Jin–Song wars

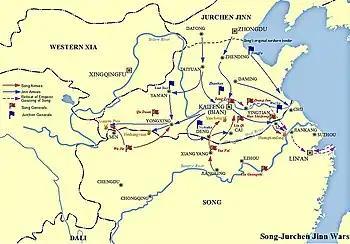
Map showing the Song-Jurchen Jin wars

The Jin–Song Wars were a series of conflicts between the Jurchen-led Jin dynasty (1115–1234) and the Han-led Song dynasty (960–1279). In 1115, Jurchen tribes rebelled against their overlords, the Khitan-led Liao dynasty (916–1125), and declared the formation of the Jin. Allying with the Song against their common enemy the Liao dynasty, the Jin promised to cede to the Song the Sixteen Prefectures that had fallen under Liao control since 938. The Song agreed but the Jin's quick defeat of the Liao combined with Song military failures made the Jin reluctant to cede territory. After a series of negotiations that embittered both sides, the Jurchens attacked the Song in 1125, dispatching one army to Taiyuan and the other to Bianjing (modern Kaifeng), the Song capital.